Frank Lewis Nason

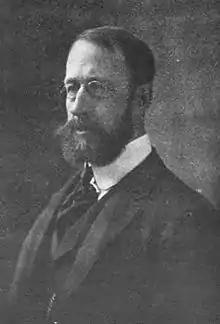

Frank Lewis Nason (May 12, 1856 – September 12, 1928) was an American mining engineer, teacher, and writer.